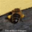
Label: bee